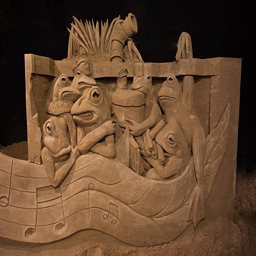
sand sculpture of frogs under water freezing in the cold